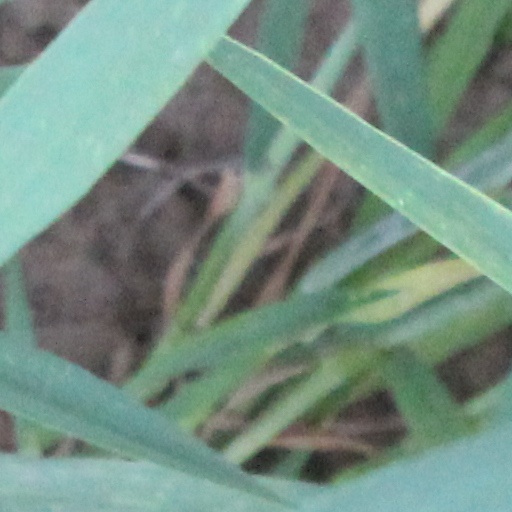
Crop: wheat